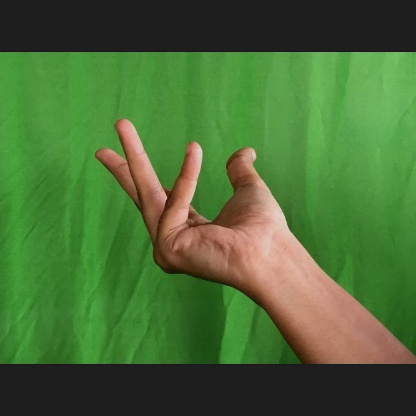
Mudra: Alapadmam